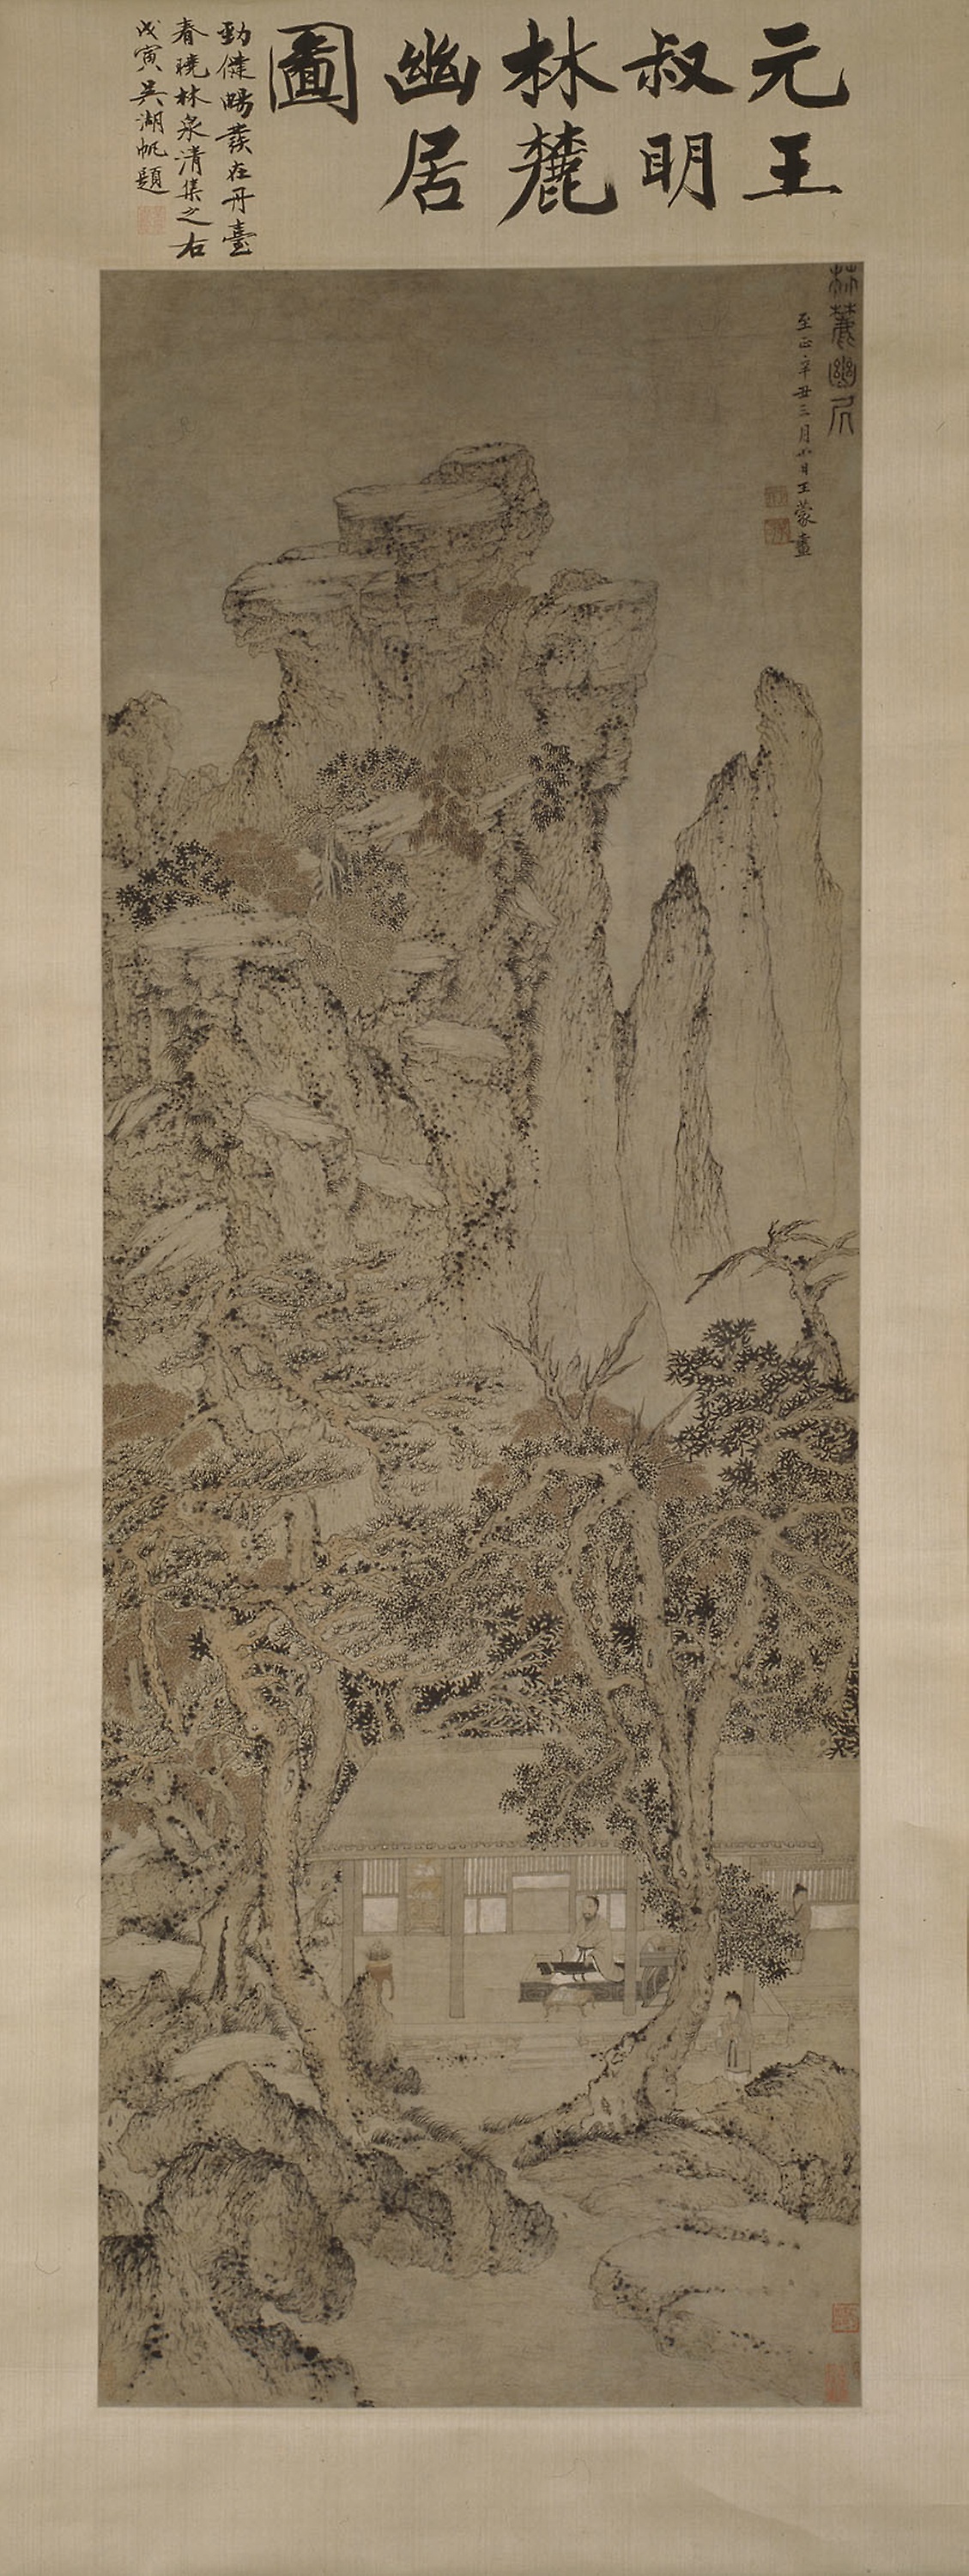
text, history, ancient history, art, font, visual arts